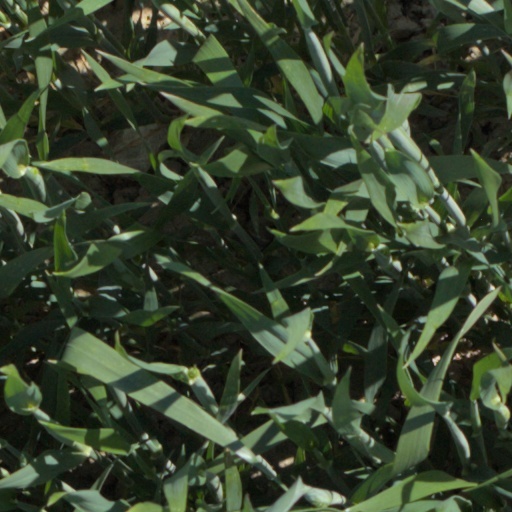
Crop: wheat